U.S. Route 41 in Michigan

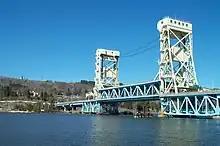
The Portage Lake Lift Bridge carries US 41/M-26 across the Keweenaw Waterway from Houghton to Hancock

US 41 is a major highway for Michigan traffic in the Upper Peninsula. The highway comprises mostly two lanes; it is undivided except for the sections that are concurrent with US 2 near Escanaba and M-28 near Marquette. US 41/M-28 is a four-lane expressway along the "Marquette Bypass", and segments of the highway in Delta and Marquette counties have four lanes. The route from the southern terminus to downtown Houghton is part of the National Highway System, a system of roadways considered important to the nation's economy, defense and mobility. Sections of the trunkline are on the Lake Superior and Lake Michigan circle tours.